Ethel Dovey

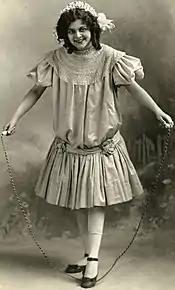
Dovey pictured in 1908

During her early career, Dovey was a frequent visitor to Nebraska City and performed in various concerts in the city. She was noted and recognized as a musical stage star during the period 1902 to 1912, winning high honors through the beauty of her singing voice "that has charmed thousands both in her native land and abroad". Dovey would often perform alongside her younger sister Alice, however in June 1906, performed in the same event for the first time as her other younger sister Margaret, who played the piano.